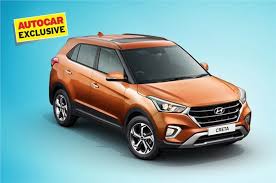
Label: noambulance